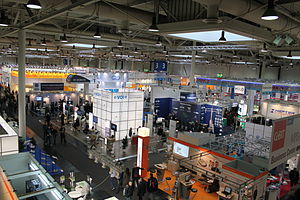
CeBIT
Cebit-Messehalle
CeBIT er verdens største computermesse og finder sted hvert år i marts i Hannover. Arrangør er Deutsche Messe AG.